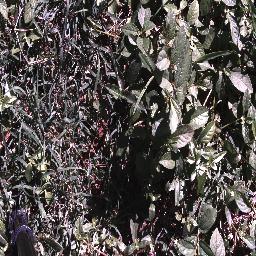
Label: chinee_apple